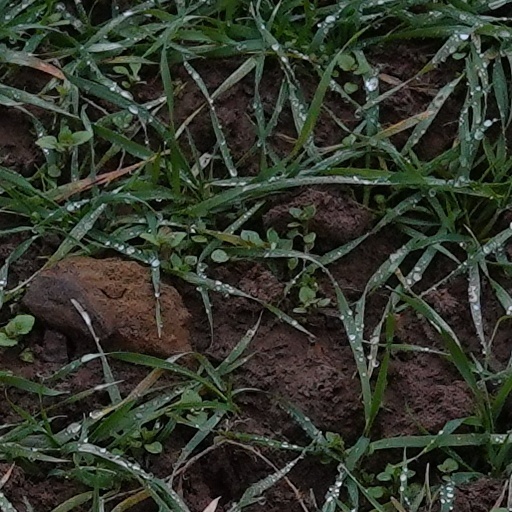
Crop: wheat